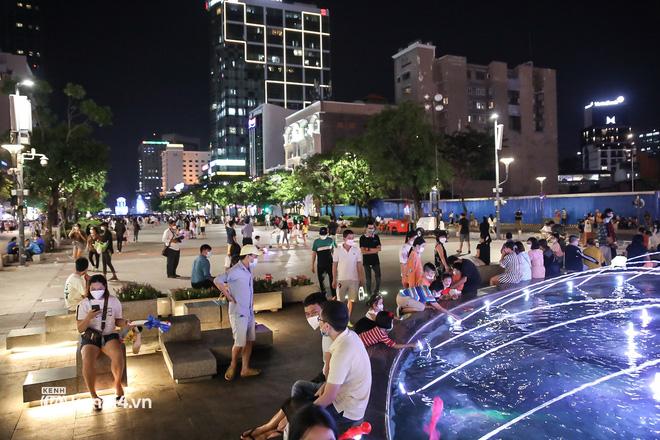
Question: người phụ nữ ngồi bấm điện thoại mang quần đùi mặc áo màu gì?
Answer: áo màu trắng